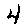
Label: 4